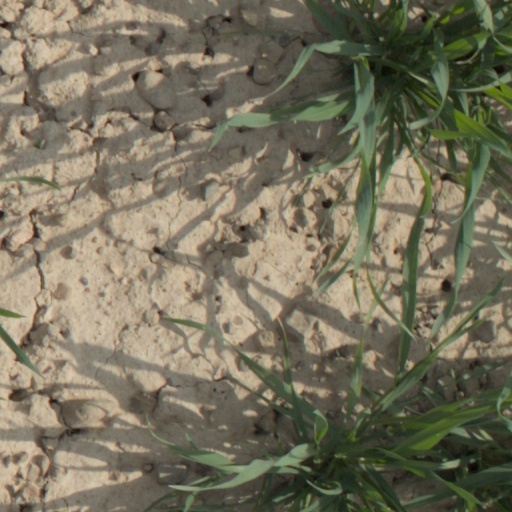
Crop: wheat